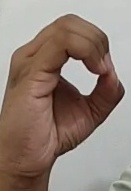
ASL sign: O